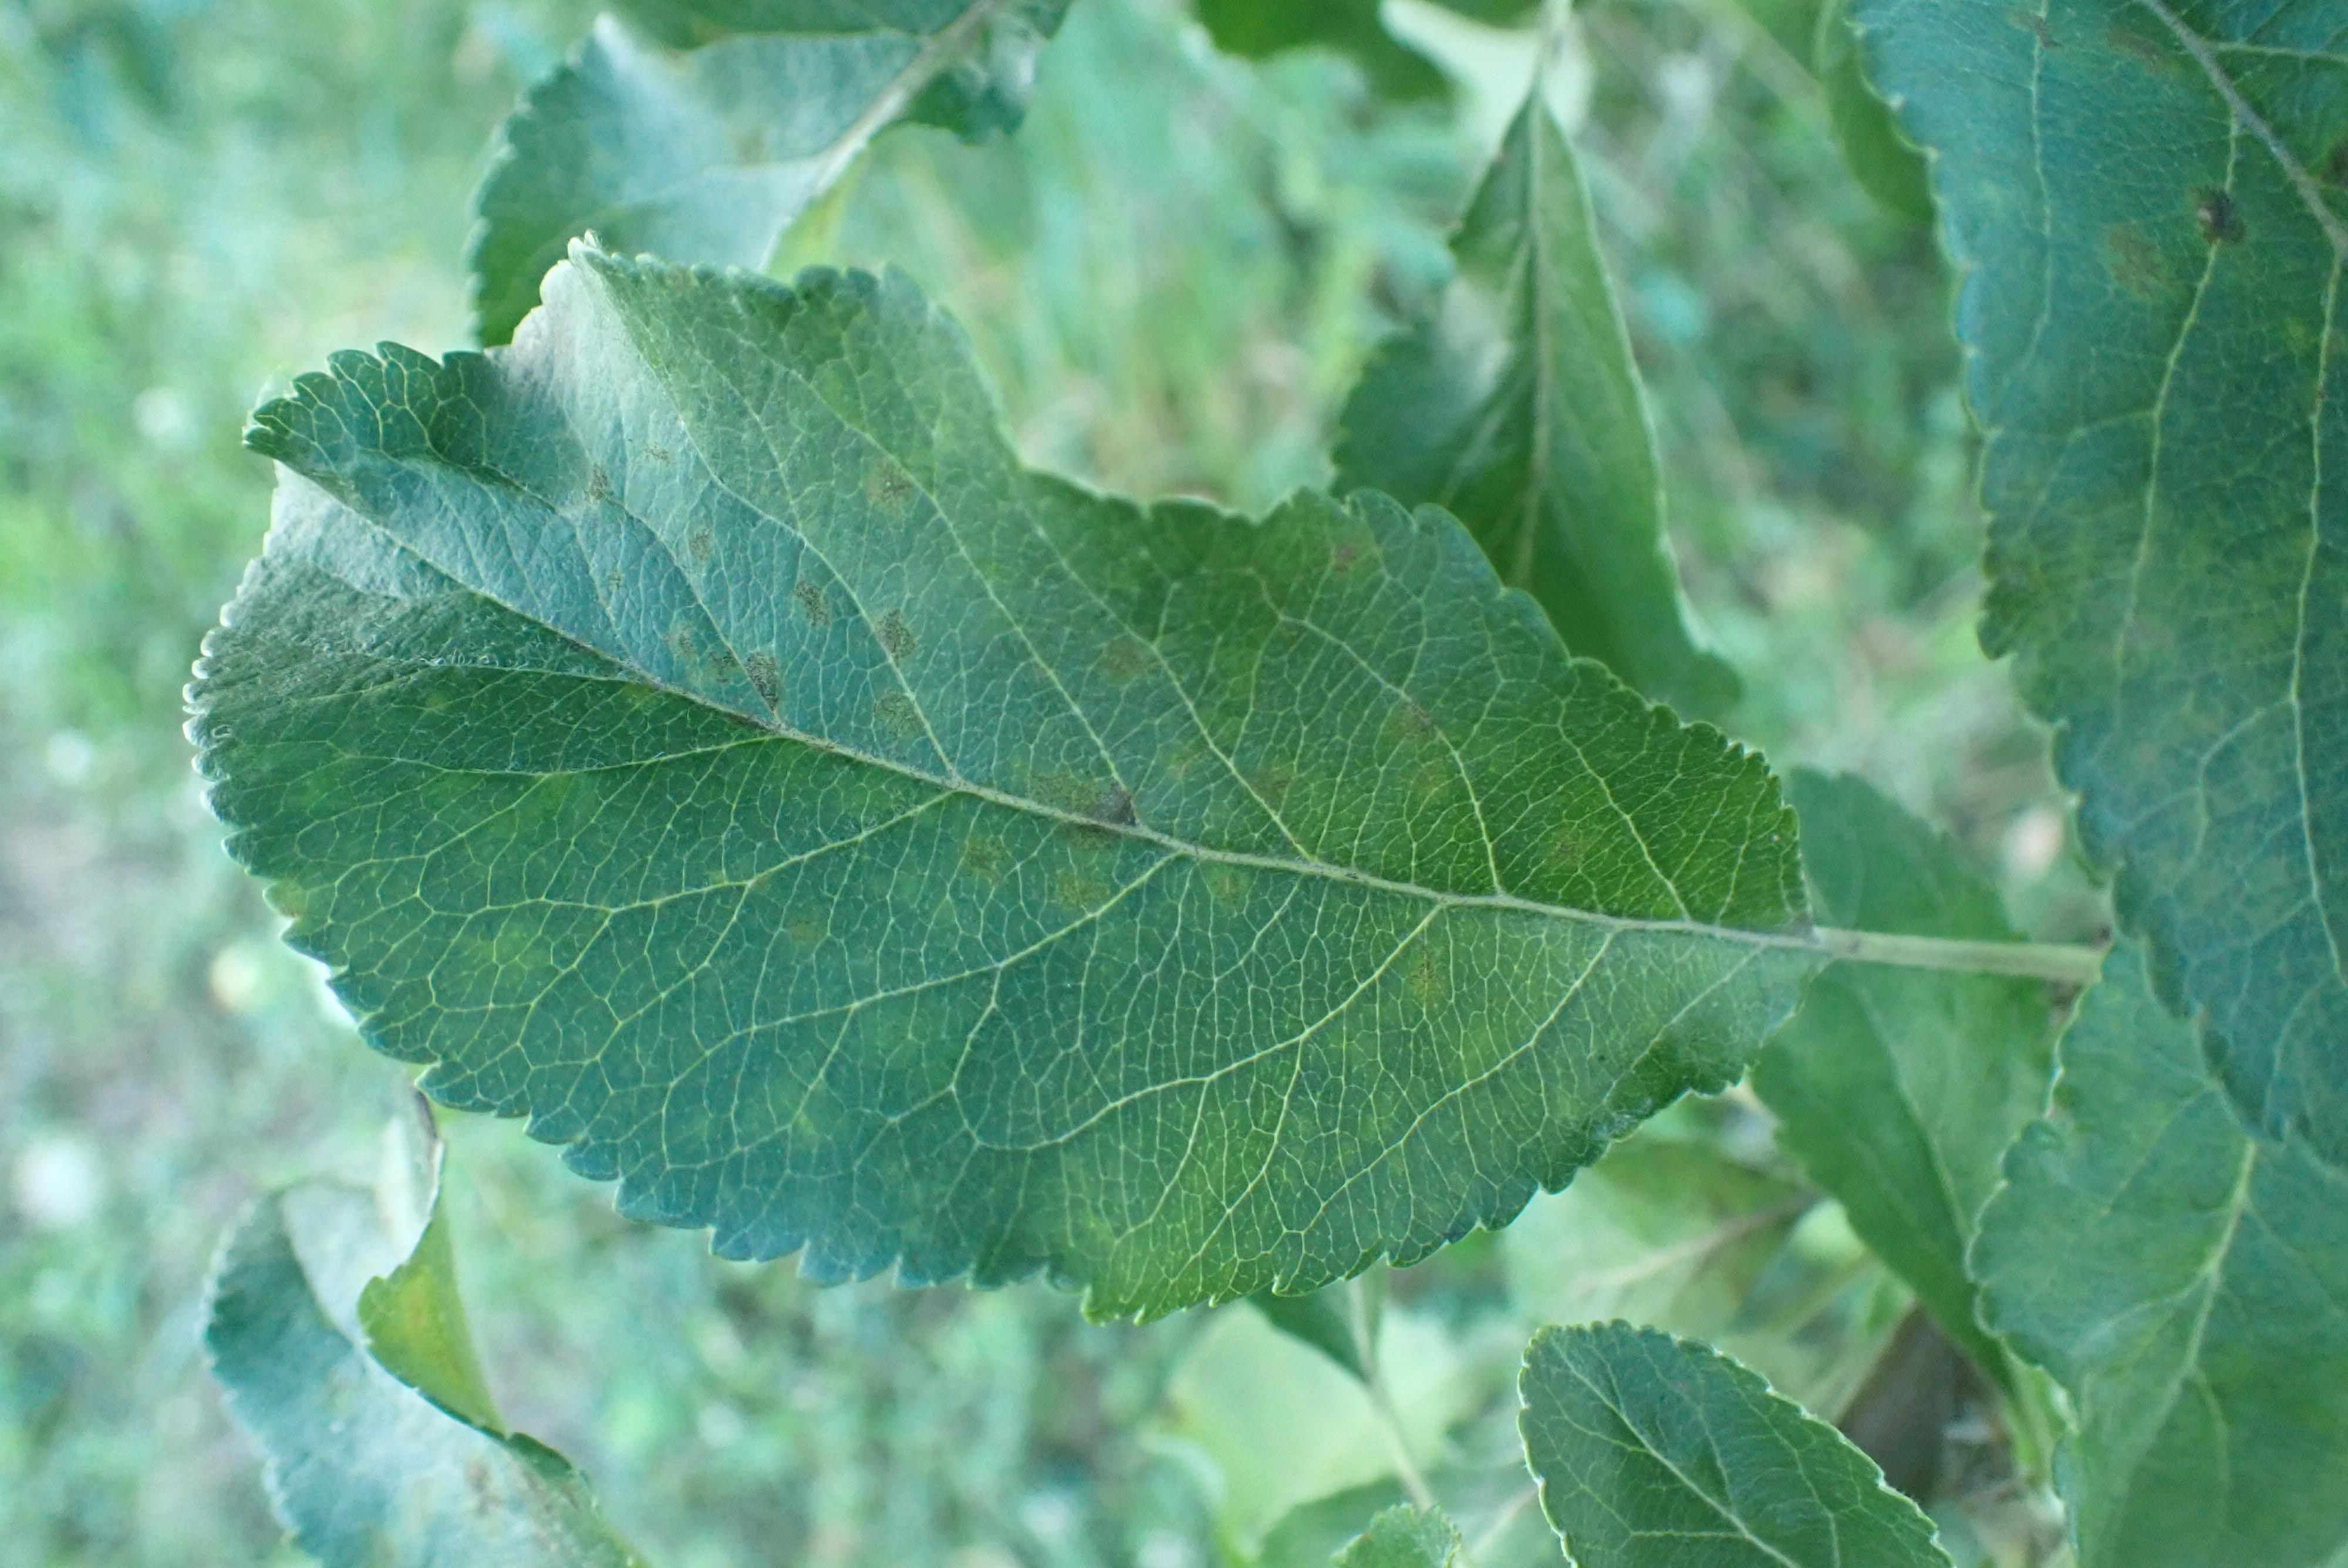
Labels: scab